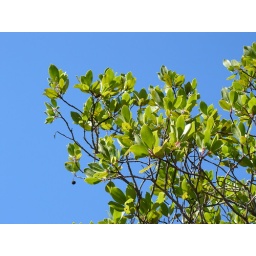
against a bright blue sky